History of France–United Kingdom relations

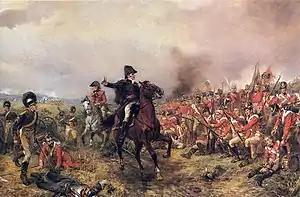
The Allied victory at Waterloo in 1815 marked the end of the Napoleonic Era. Though it was the last war between Britain and France, there were later threats of war.

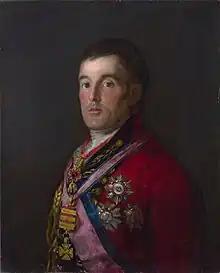
The Duke of Wellington defeated Napoleon and mobilised political support for the restored Bourbon monarchy in France.

Following the execution of King Louis XVI of France in 1793, France declared war on Britain. This period of the French Revolutionary Wars was known as the War of the First Coalition. It lasted from 1792 to 1797. Relying on its large Royal Navy rather than its small army, British strategy was to support smaller allies against France, and try to cut off food shipments. That was an innovative strategy in modern warfare, but the French prioritised feeding their army over the populace, and carried on. Britain's continental allies did nearly all of the actual fighting on land. France meanwhile set up the conscription system that built up a much larger army than anyone else. After the king was executed, nearly all the senior officers went into exile, and a very young new generation of officers, typified by Napoleon, took over the French military. Britain relied heavily on the Royal Navy, which sank the French fleet at the Battle of the Nile in 1798, trapping the French army in Egypt. In 1799, Napoleon came to power in France, and created a dictatorship. Britain led the Second Coalition from 1798 to 1802 against Napoleon, but he generally prevailed. The Treaty of Amiens of 1802 was favourable to France. That treaty amounted to a year-long truce in the war, which was reopened by Britain in May 1803.